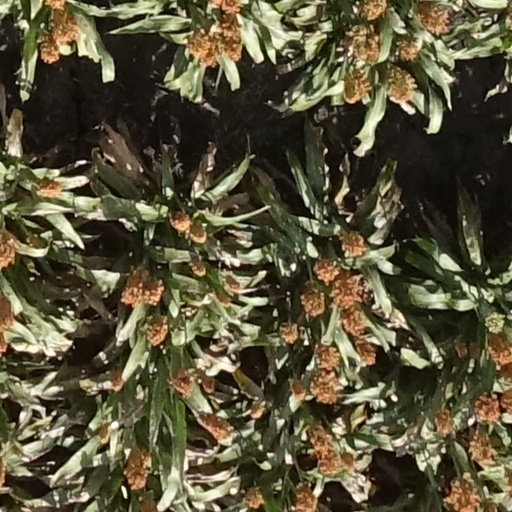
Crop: sorghum